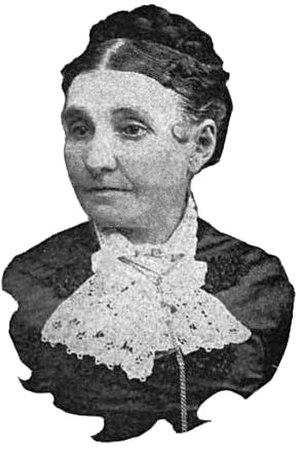
John Taylor était un dirigeant et homme politique mormon, qui fut le 3ᵉ président de l'Église de Jésus-Christ des saints des derniers jours de 1877 à sa mort.